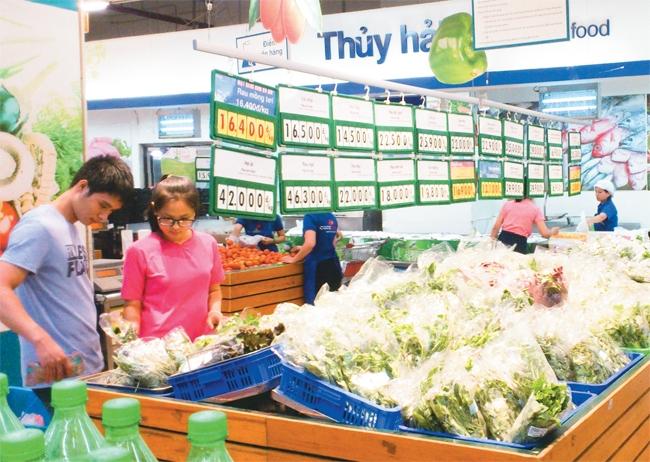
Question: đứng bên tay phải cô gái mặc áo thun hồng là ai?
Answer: đứng bên tay phải cô gái mặc áo thun hồng là nam thanh niên mặc áo thun xanh da trời